Terrance Hobbs

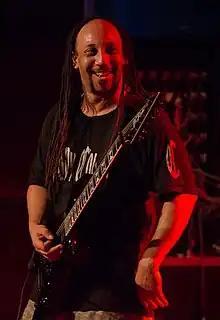
Hobbs at the 2014 Free & Easy Festival

Terrance Hobbs (born April 6, 1970) is an American musician best known as the lead guitarist of the death metal band Suffocation. He has been a constant member in the band since their first released title "Reincremated" along with bandmates Frank Mullen and Mike Smith, who all met in high school. Hobbs also played in the deathgrind project Criminal Element, which featured fellow Suffocation member, Derek Boyer.